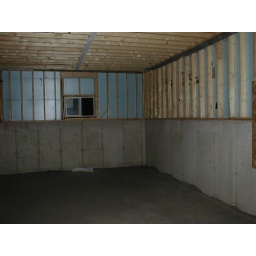
View from base of stairs in basement to back wall of basement